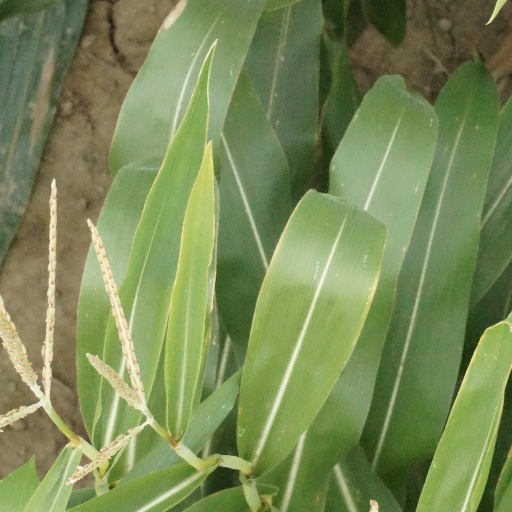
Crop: maize; corn